Arcade cabinet

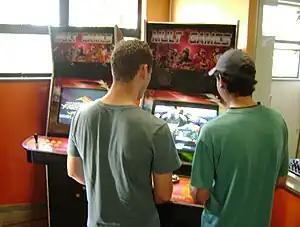
People playing an arcade game

An arcade cabinet, also known as an arcade machine or a coin-op cabinet or coin-op machine, is the housing within which an arcade game's electronic hardware resides. Most cabinets designed since the mid-1980s conform to the Japanese Amusement Machine Manufacturers Association (JAMMA) wiring standard. Some include additional connectors for features not included in the standard.